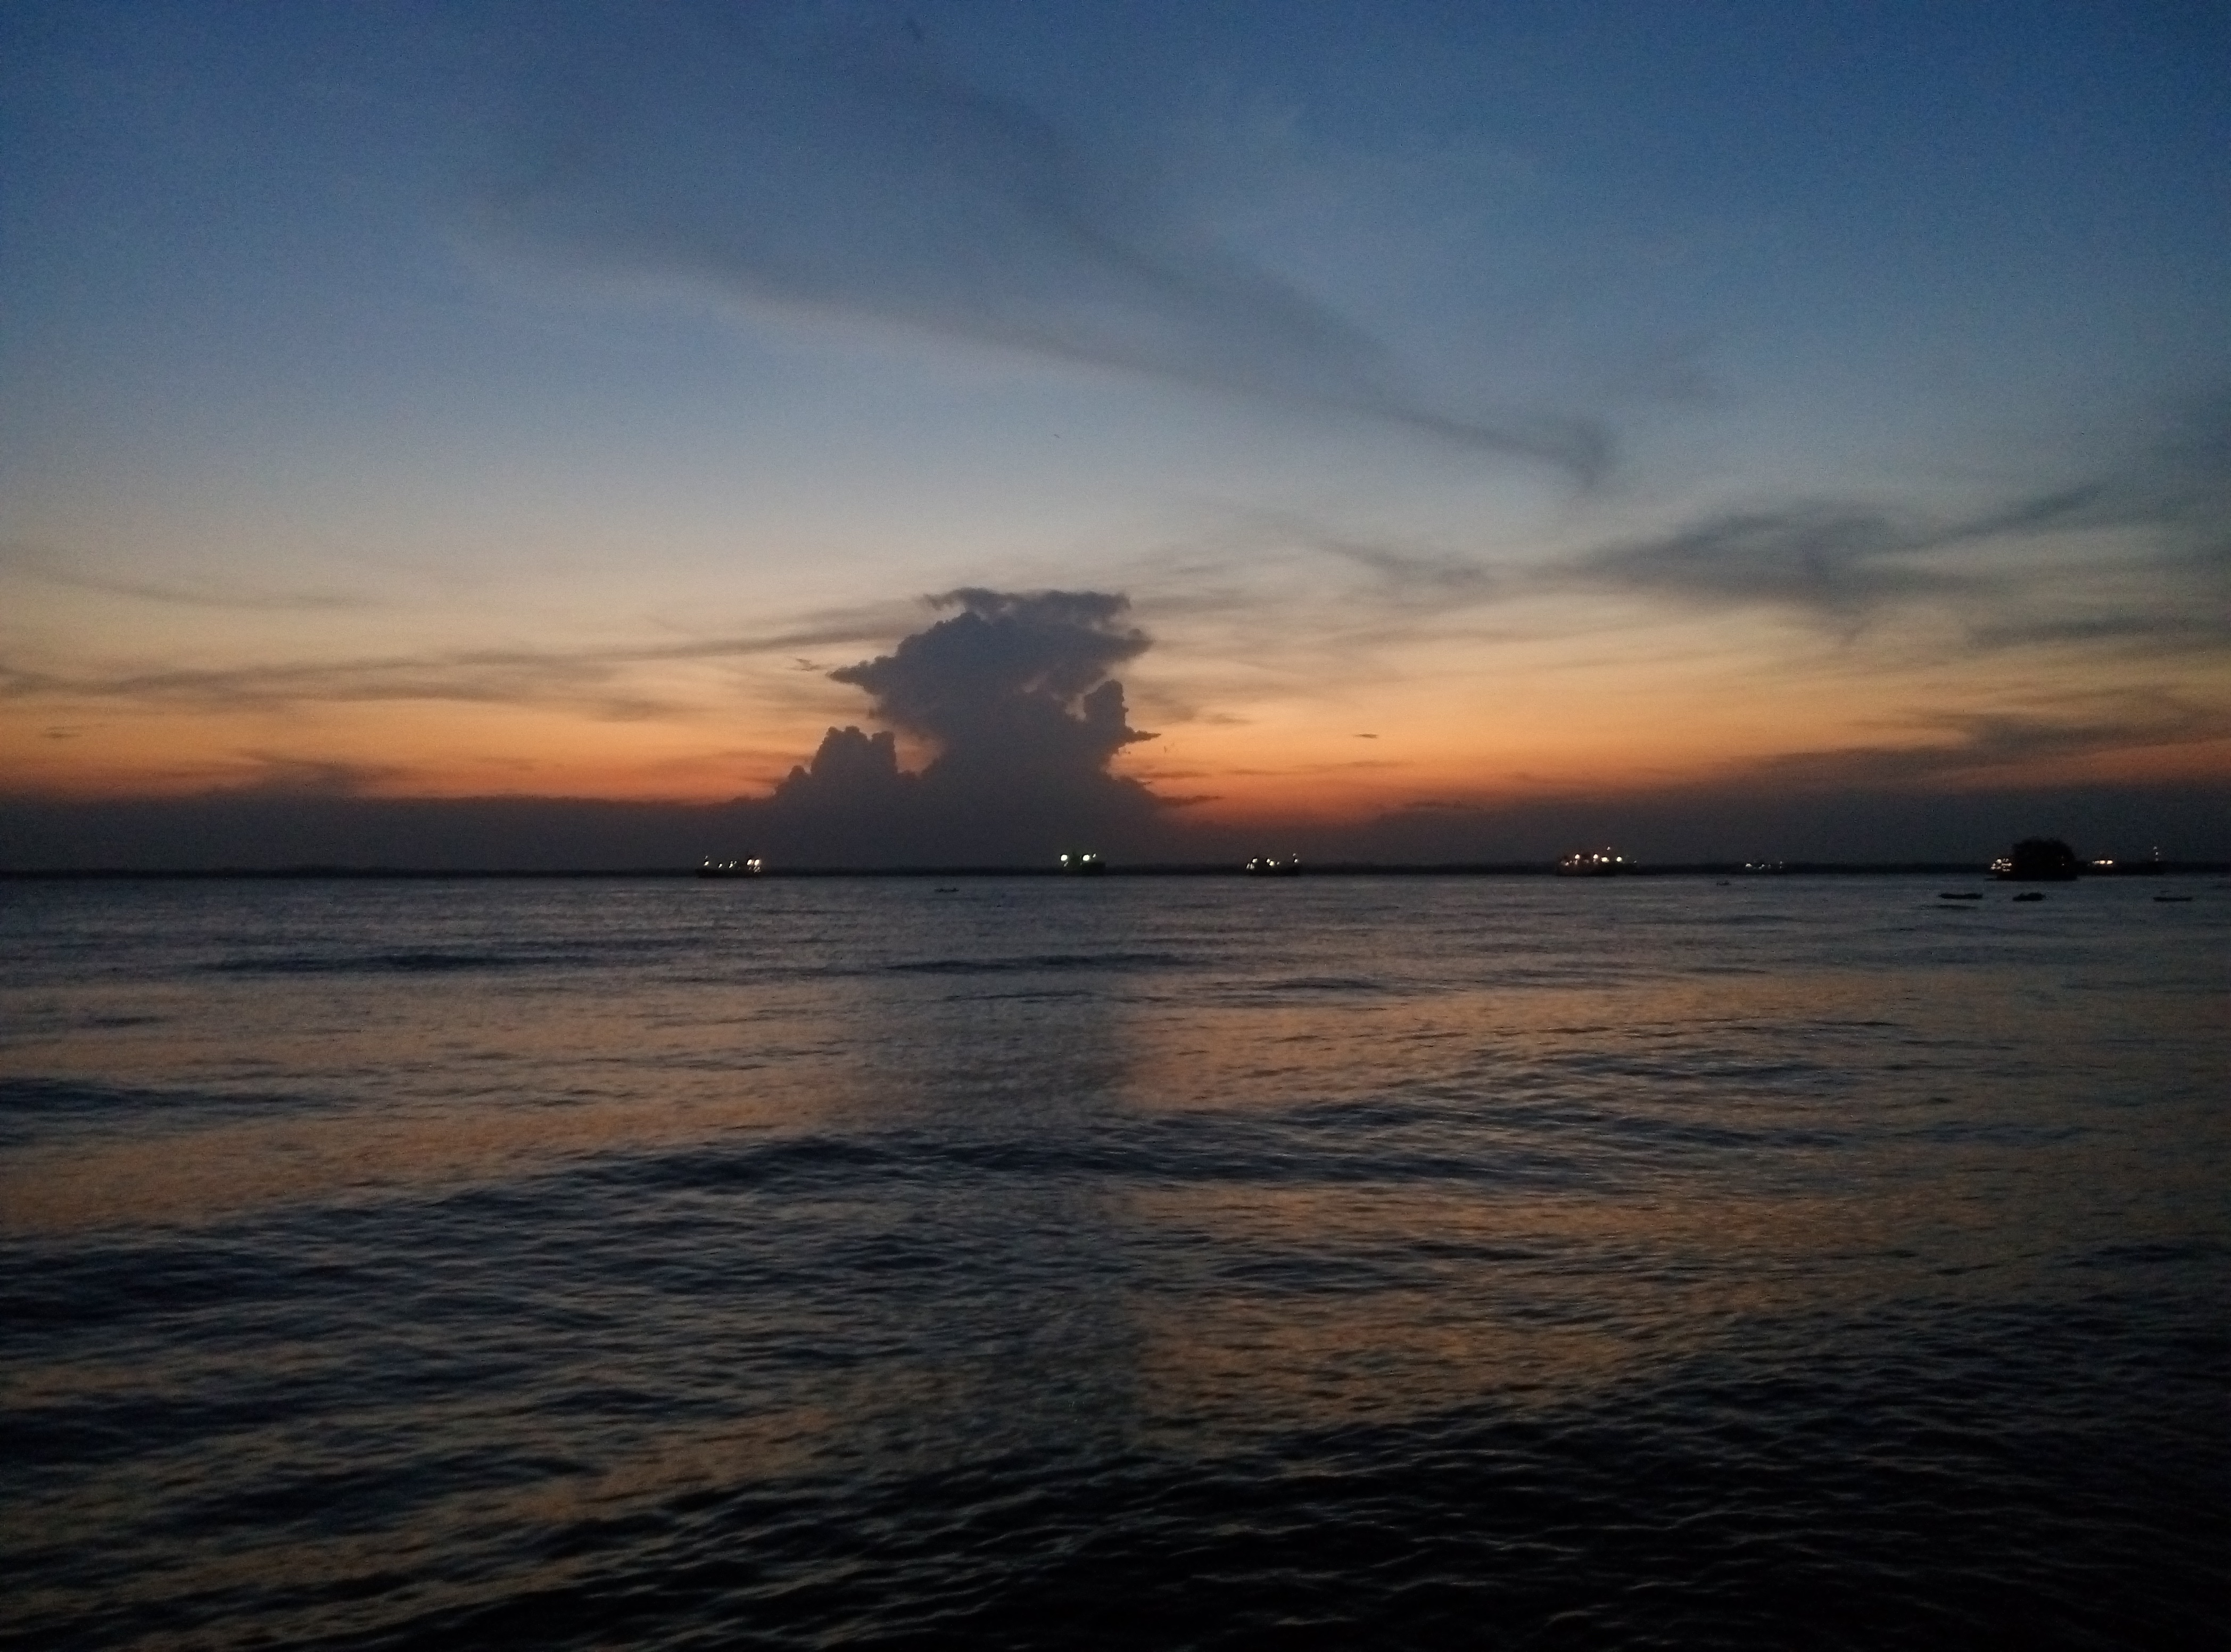
beach, sea, coast, ocean, horizon, cloud, sky, sunrise, sunset, sunlight, morning, shore, wave, dawn, dusk, evening, bay, body of water, afterglow, wind wave